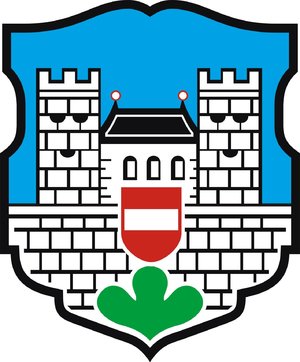
Weitra est une ville autrichienne du district de Gmünd, en Basse-Autriche. Elle compte 2 653 habitants en 2019.